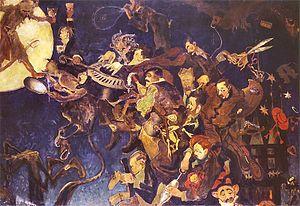
Café Jama Michalika est un célèbre café restaurant cabaret de Cracovie, ouvert en 1985 par Jan Michalik au 45 rue Floriańska. C'était l'endroit préféré de la bohème de la ville et le repaire des écrivains, peintres et autres artistes du mouvement moderniste Jeune Pologne.